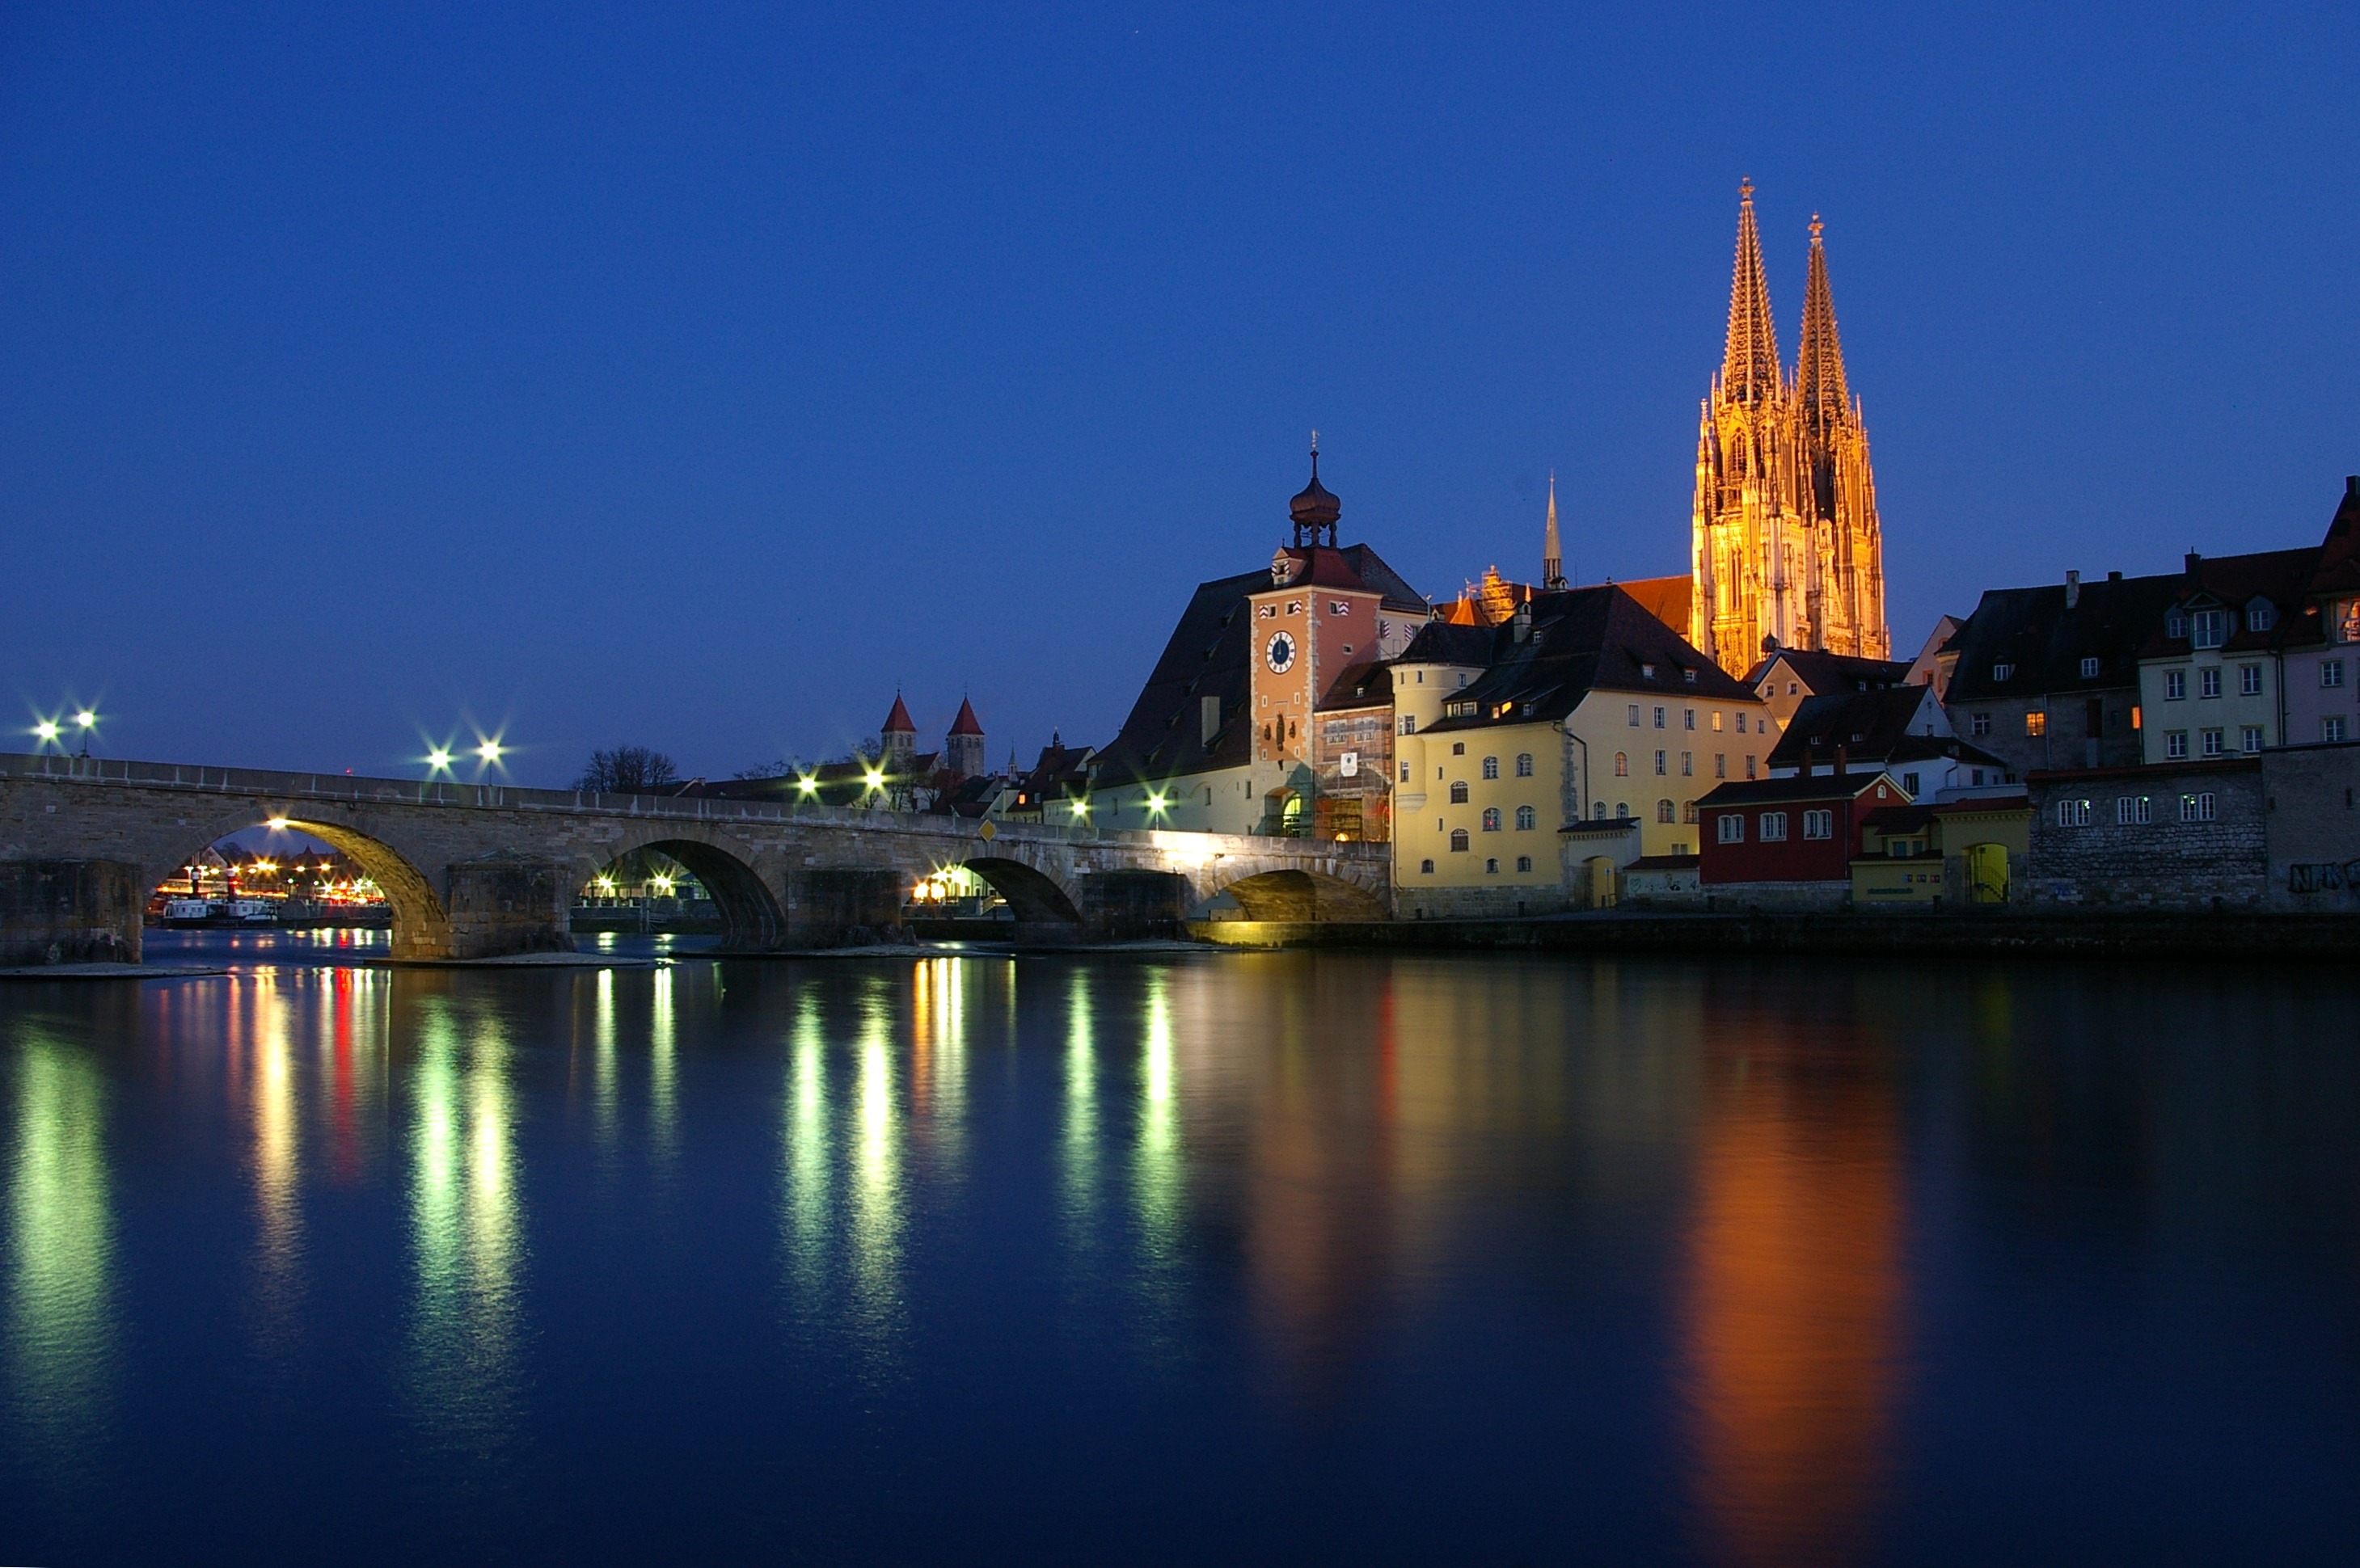
sea, water, architecture, sky, sunset, bridge, skyline, night, morning, city, urban, river, cityscape, shoreline, dusk, evening, reflection, castle, landmark, cathedral, lighting, outside, lights, buildings, reflections, germany, beautiful, regensburg, cities